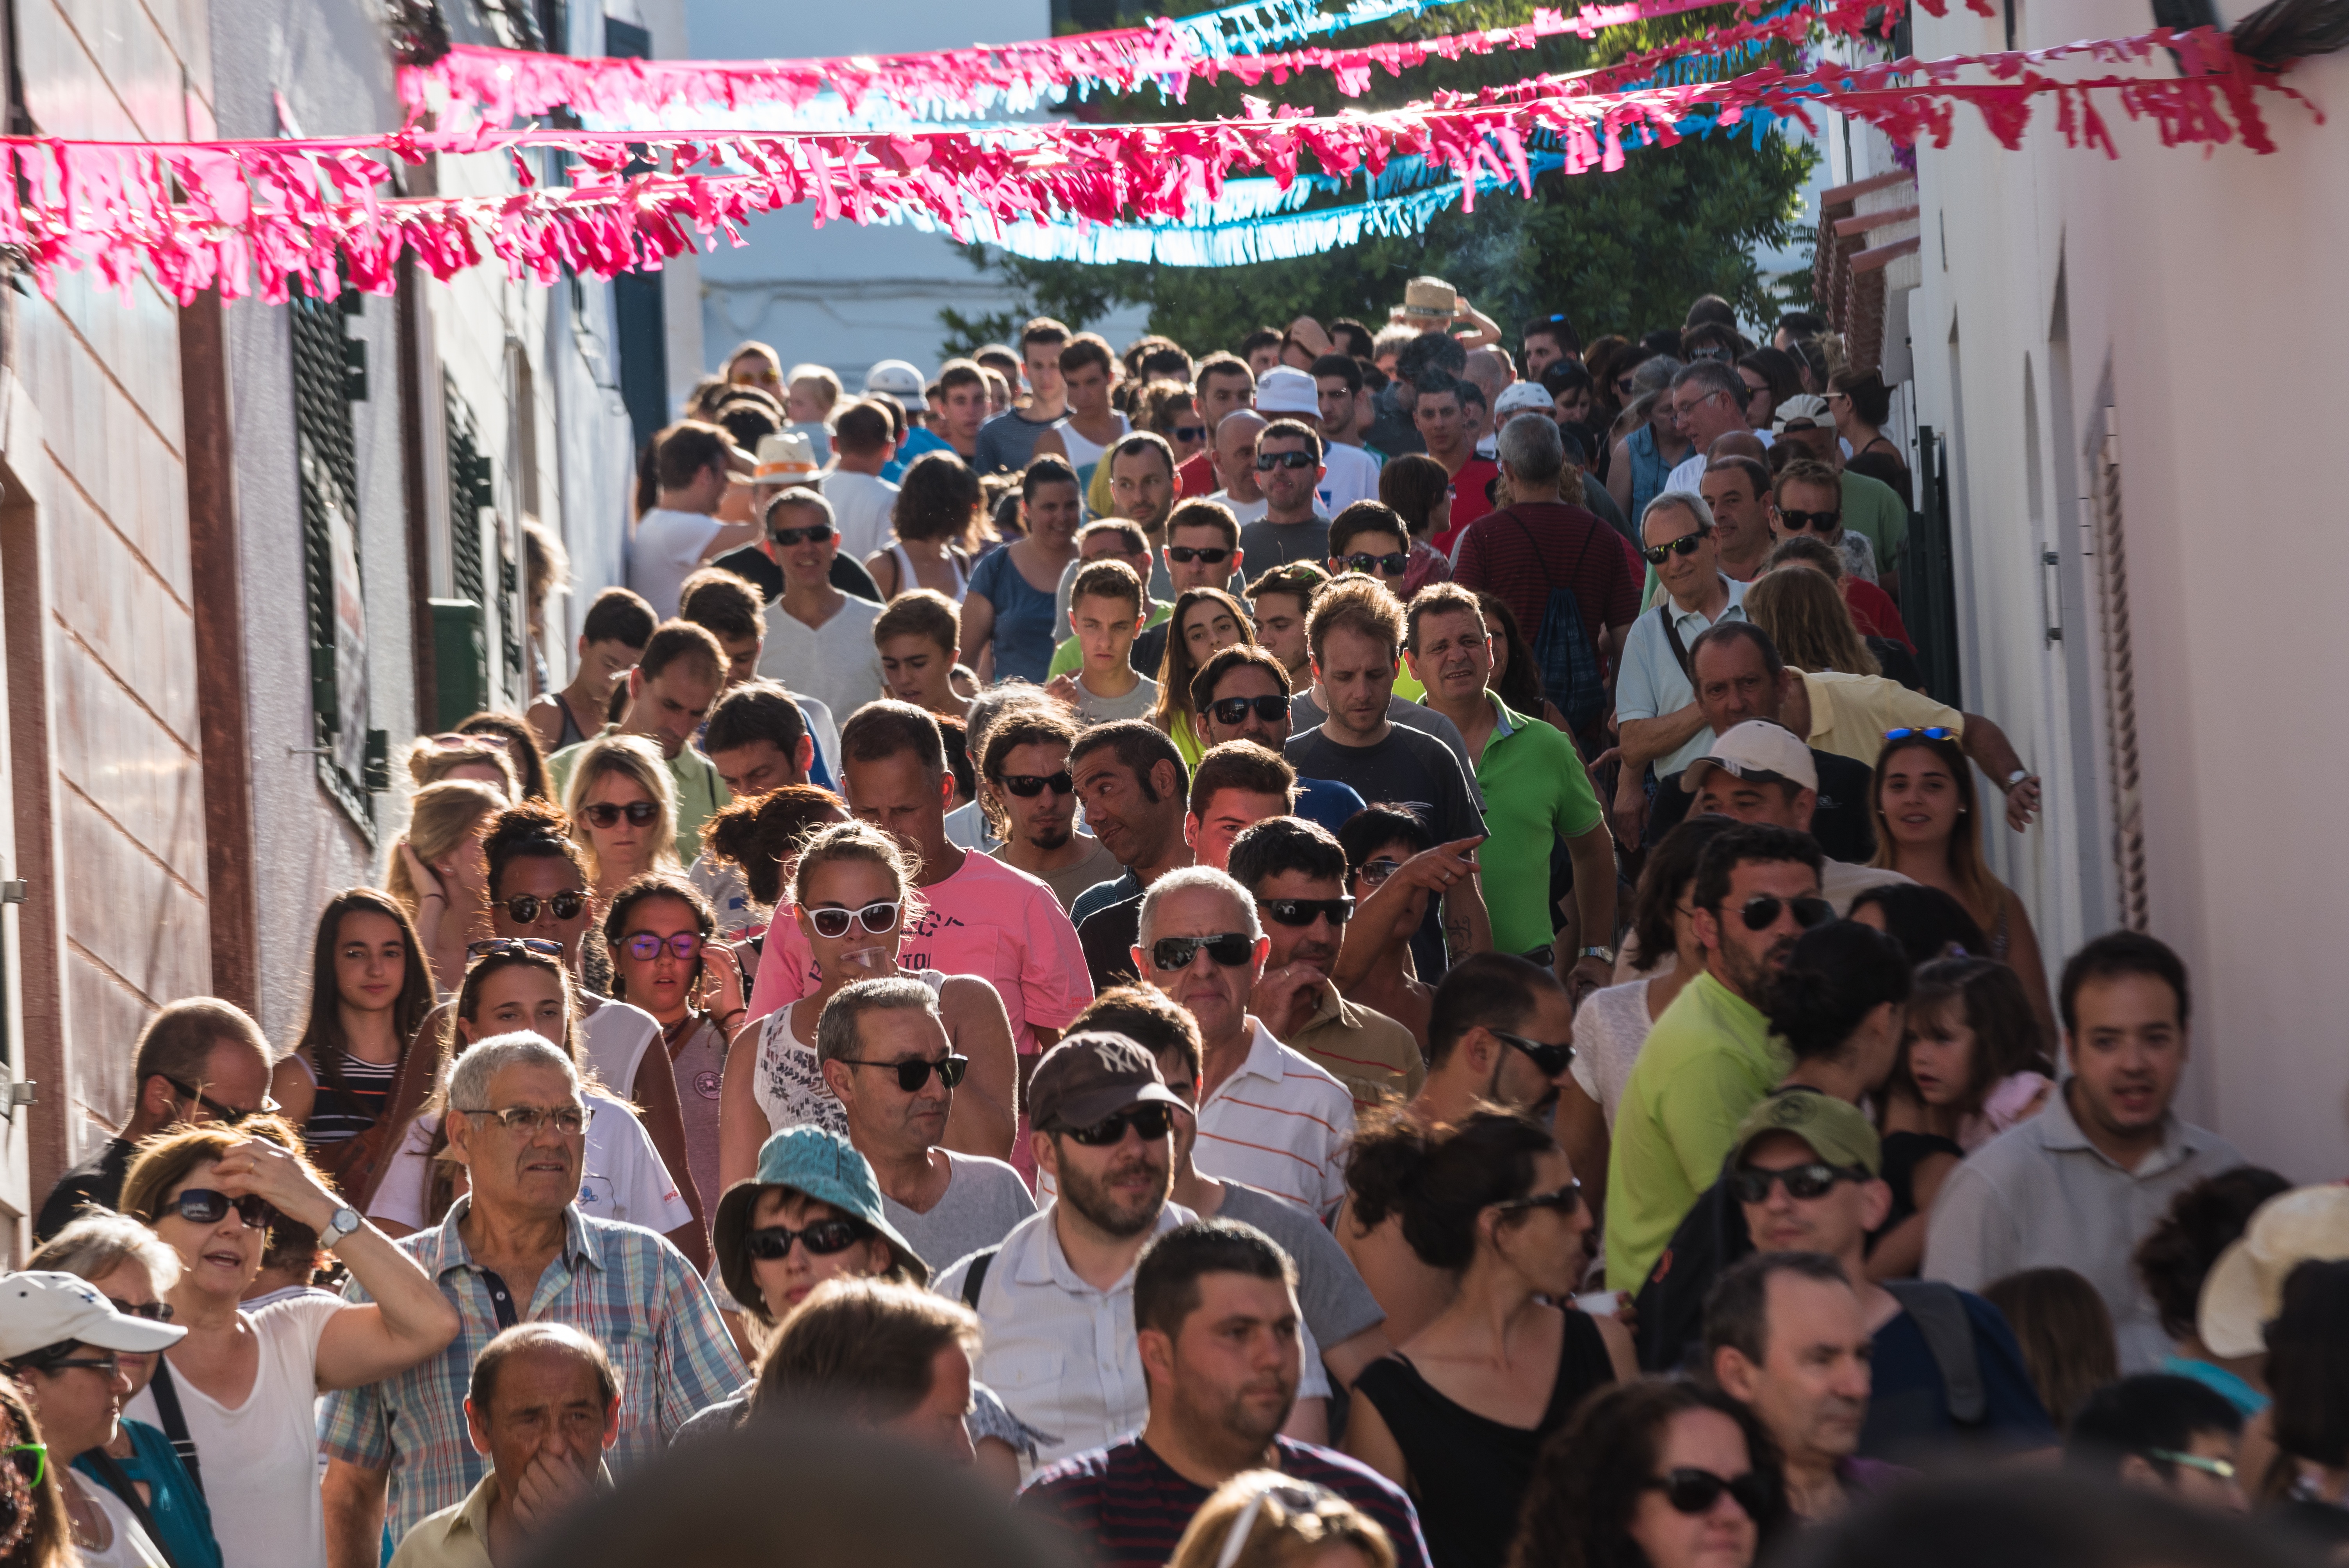
people, crowd, audience, demonstration, human action